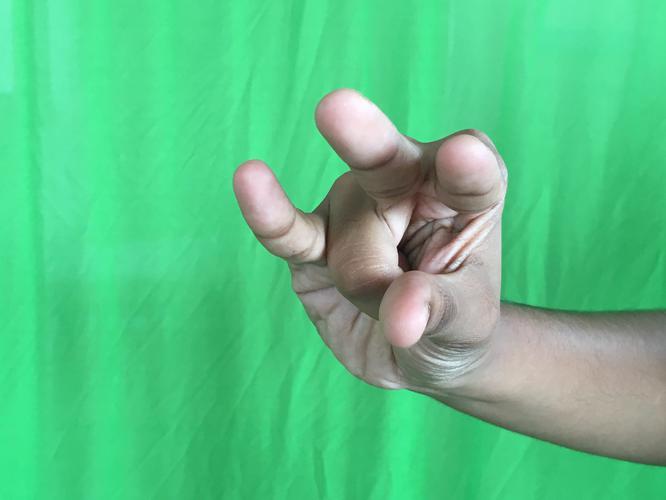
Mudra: Kangulam
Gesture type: single_hand